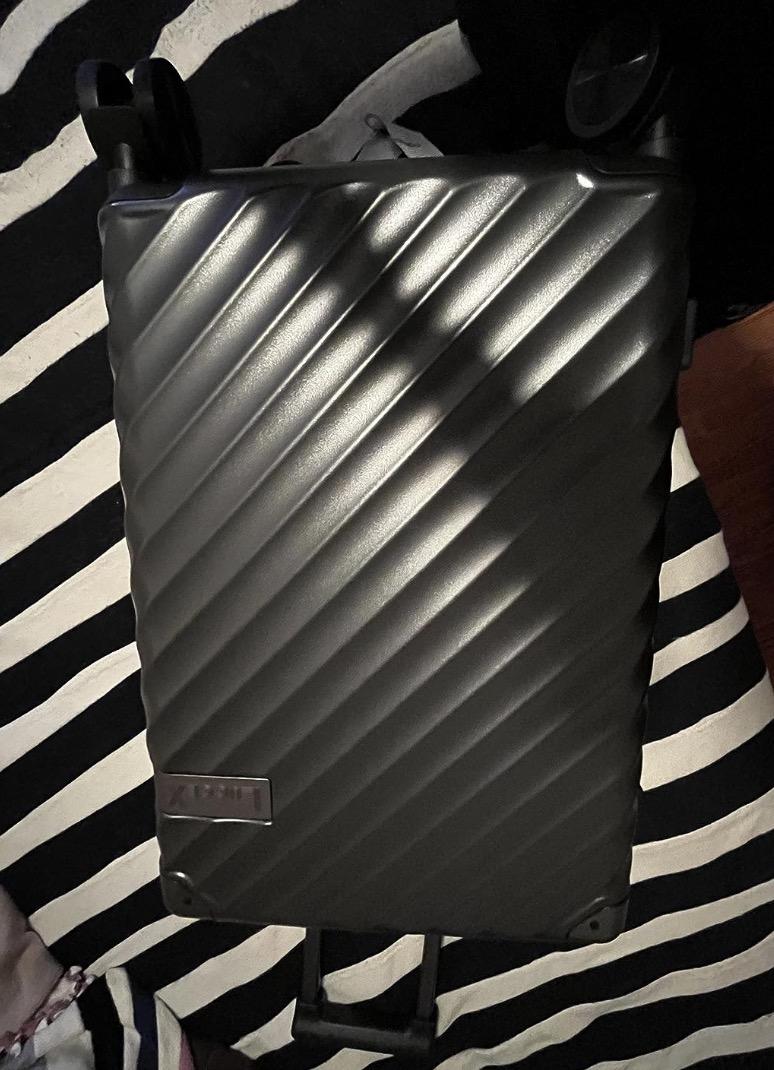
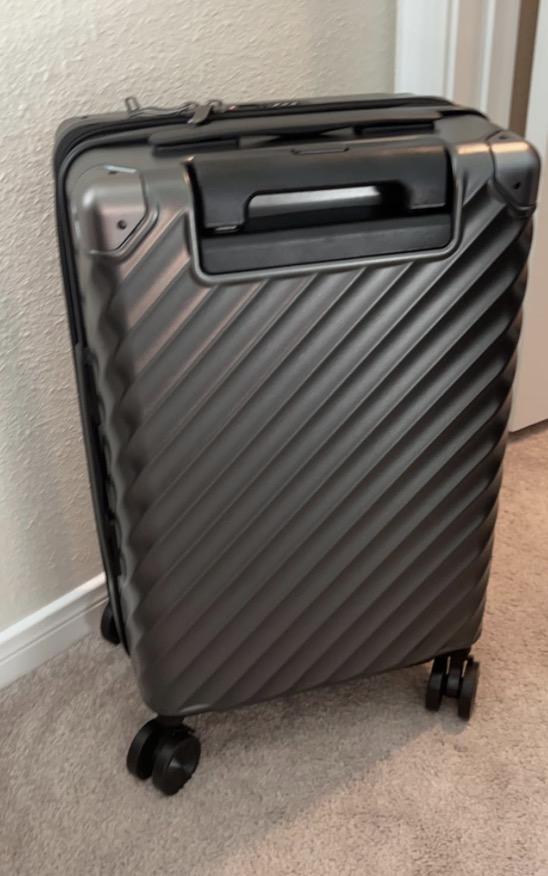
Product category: misc
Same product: yes